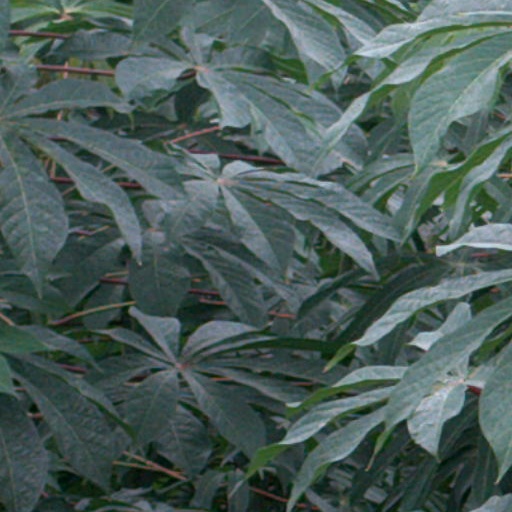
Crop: cassava